Empire Service

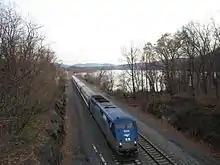
GE Genesis P32AC-DM No. 701 pulls an "Empire Service" through the Hudson Highlands along the Hudson River.

Penn Central handed the Empire Service, along with most of its other routes, to Amtrak on May 1, 1971. Initially, Amtrak retained seven daily trains on the New York City–Albany–Buffalo corridor: four operated from New York City to Albany, and three ran through to Buffalo. All service west of Buffalo was discontinued. All trains retained their ex-Penn Central numbers and were otherwise nameless. Westward service resumed briefly after May with the introduction of the Chicago–New York City "Lake Shore", but this train was canceled on January 6, 1972.